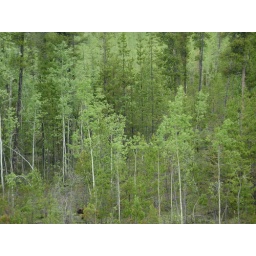
Black bear in brown coat